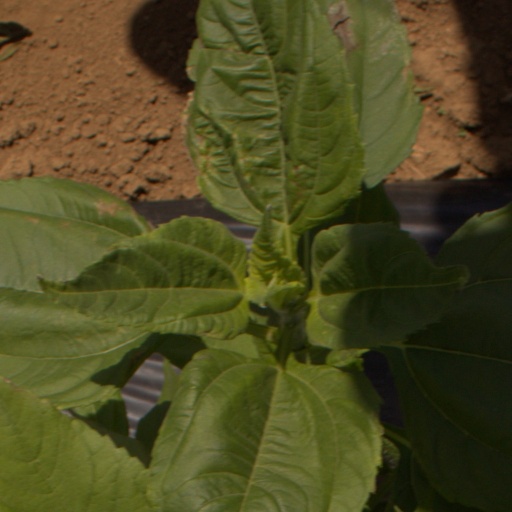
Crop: Jerusalem artichoke